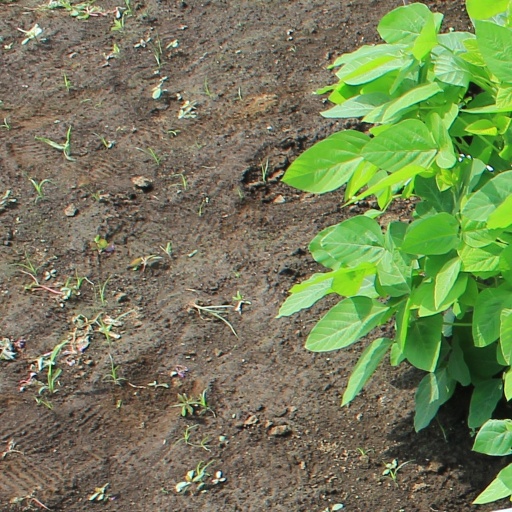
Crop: soybean